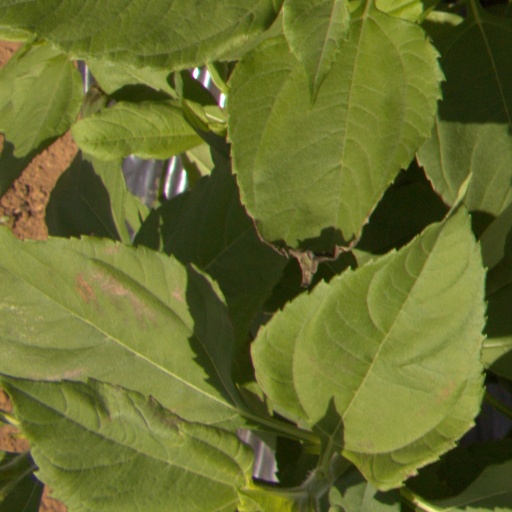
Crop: Jerusalem artichoke